Sliabh an Iarainn

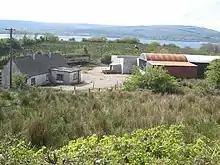
Cornashamsoge townland

The Sliabh an Iarainn project is a literary initiative started in 2004 to write about the history of the people who inhabited the necklace of townlands on the flanks of Sliabh-an-Iarainn and Ben Croy, in County Leitrim. The goal was to preserve a memory of the Ultachs, Catholic refugees displaced out of Ulster in 1795 who made a home on the mountain, their experiences of famine and emigration, and the resilience of the remaining communities. This social history was released in three volumes-